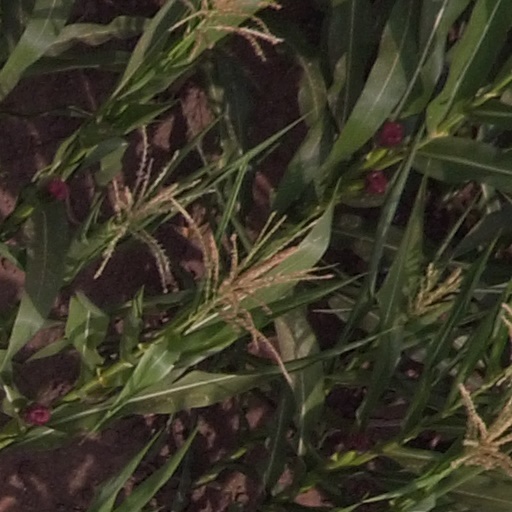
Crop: maize; corn